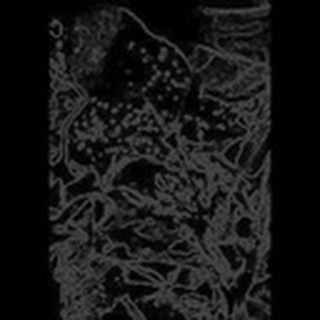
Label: cotton_aphids